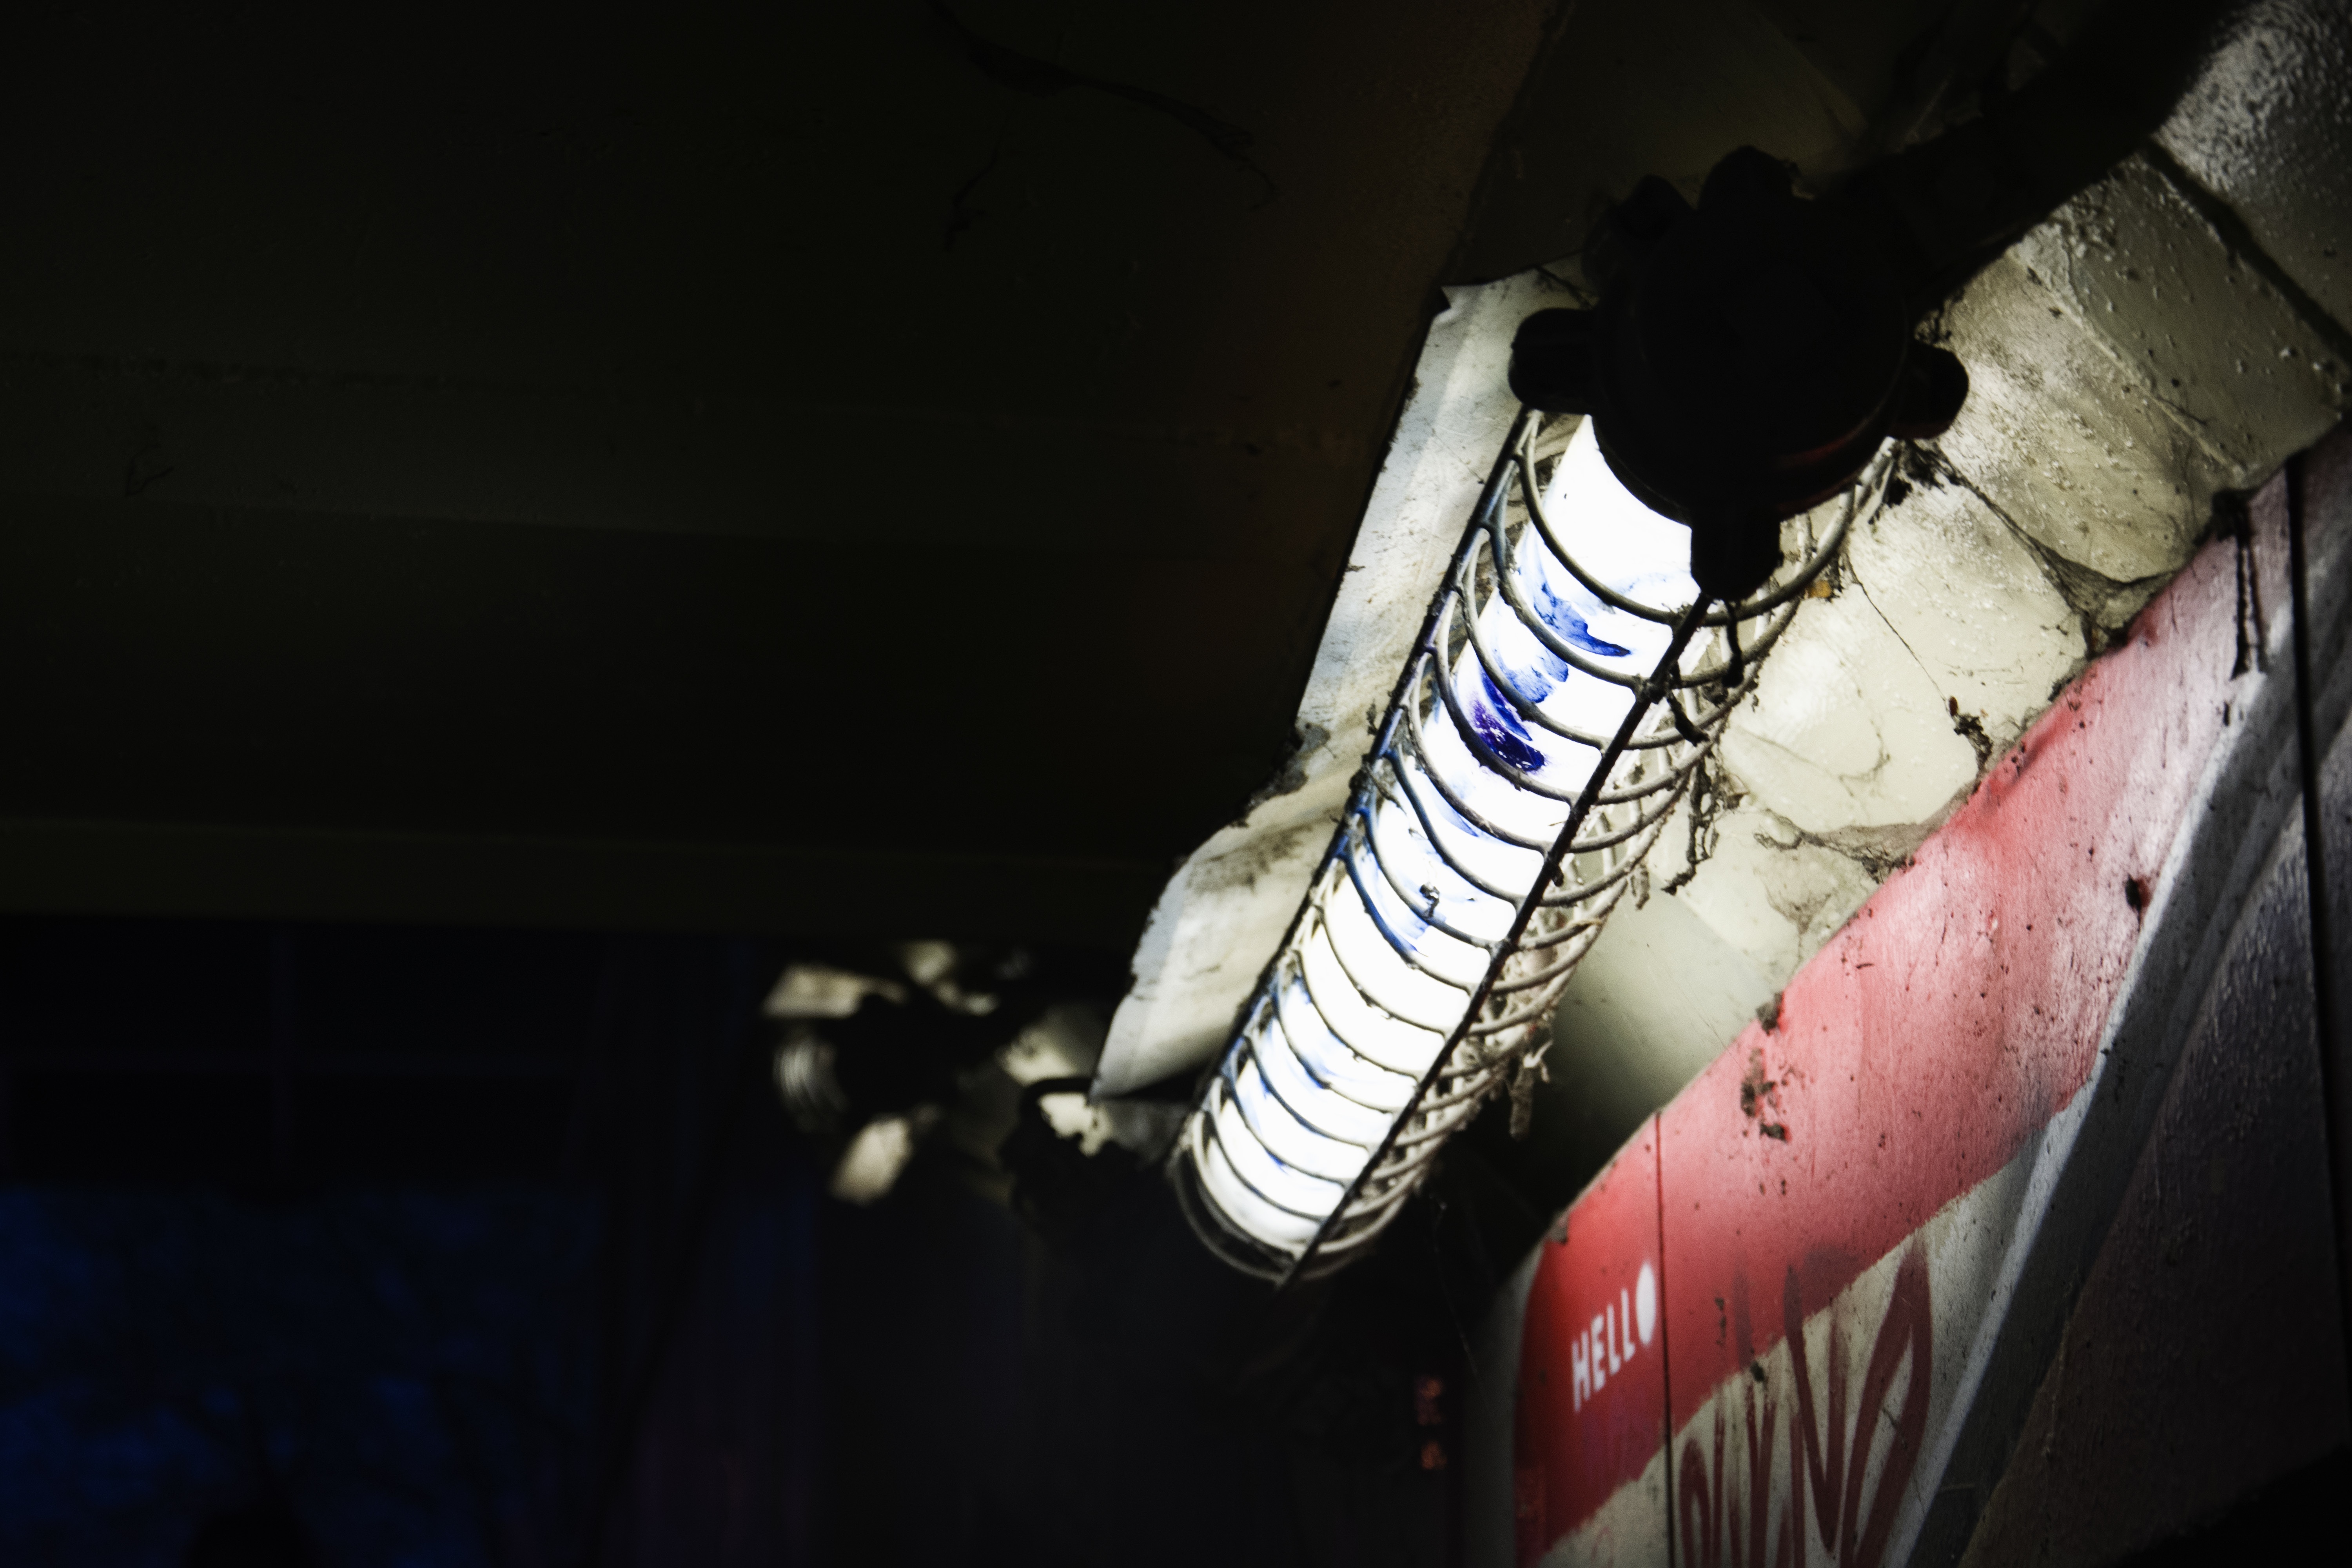
darkness, arm, human body